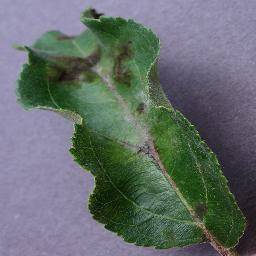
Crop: apple
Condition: scab